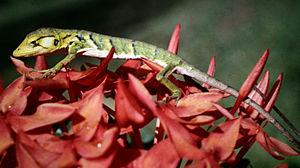
Polychrus marmoratus est une espèce de sauriens de la famille des Polychrotidae.